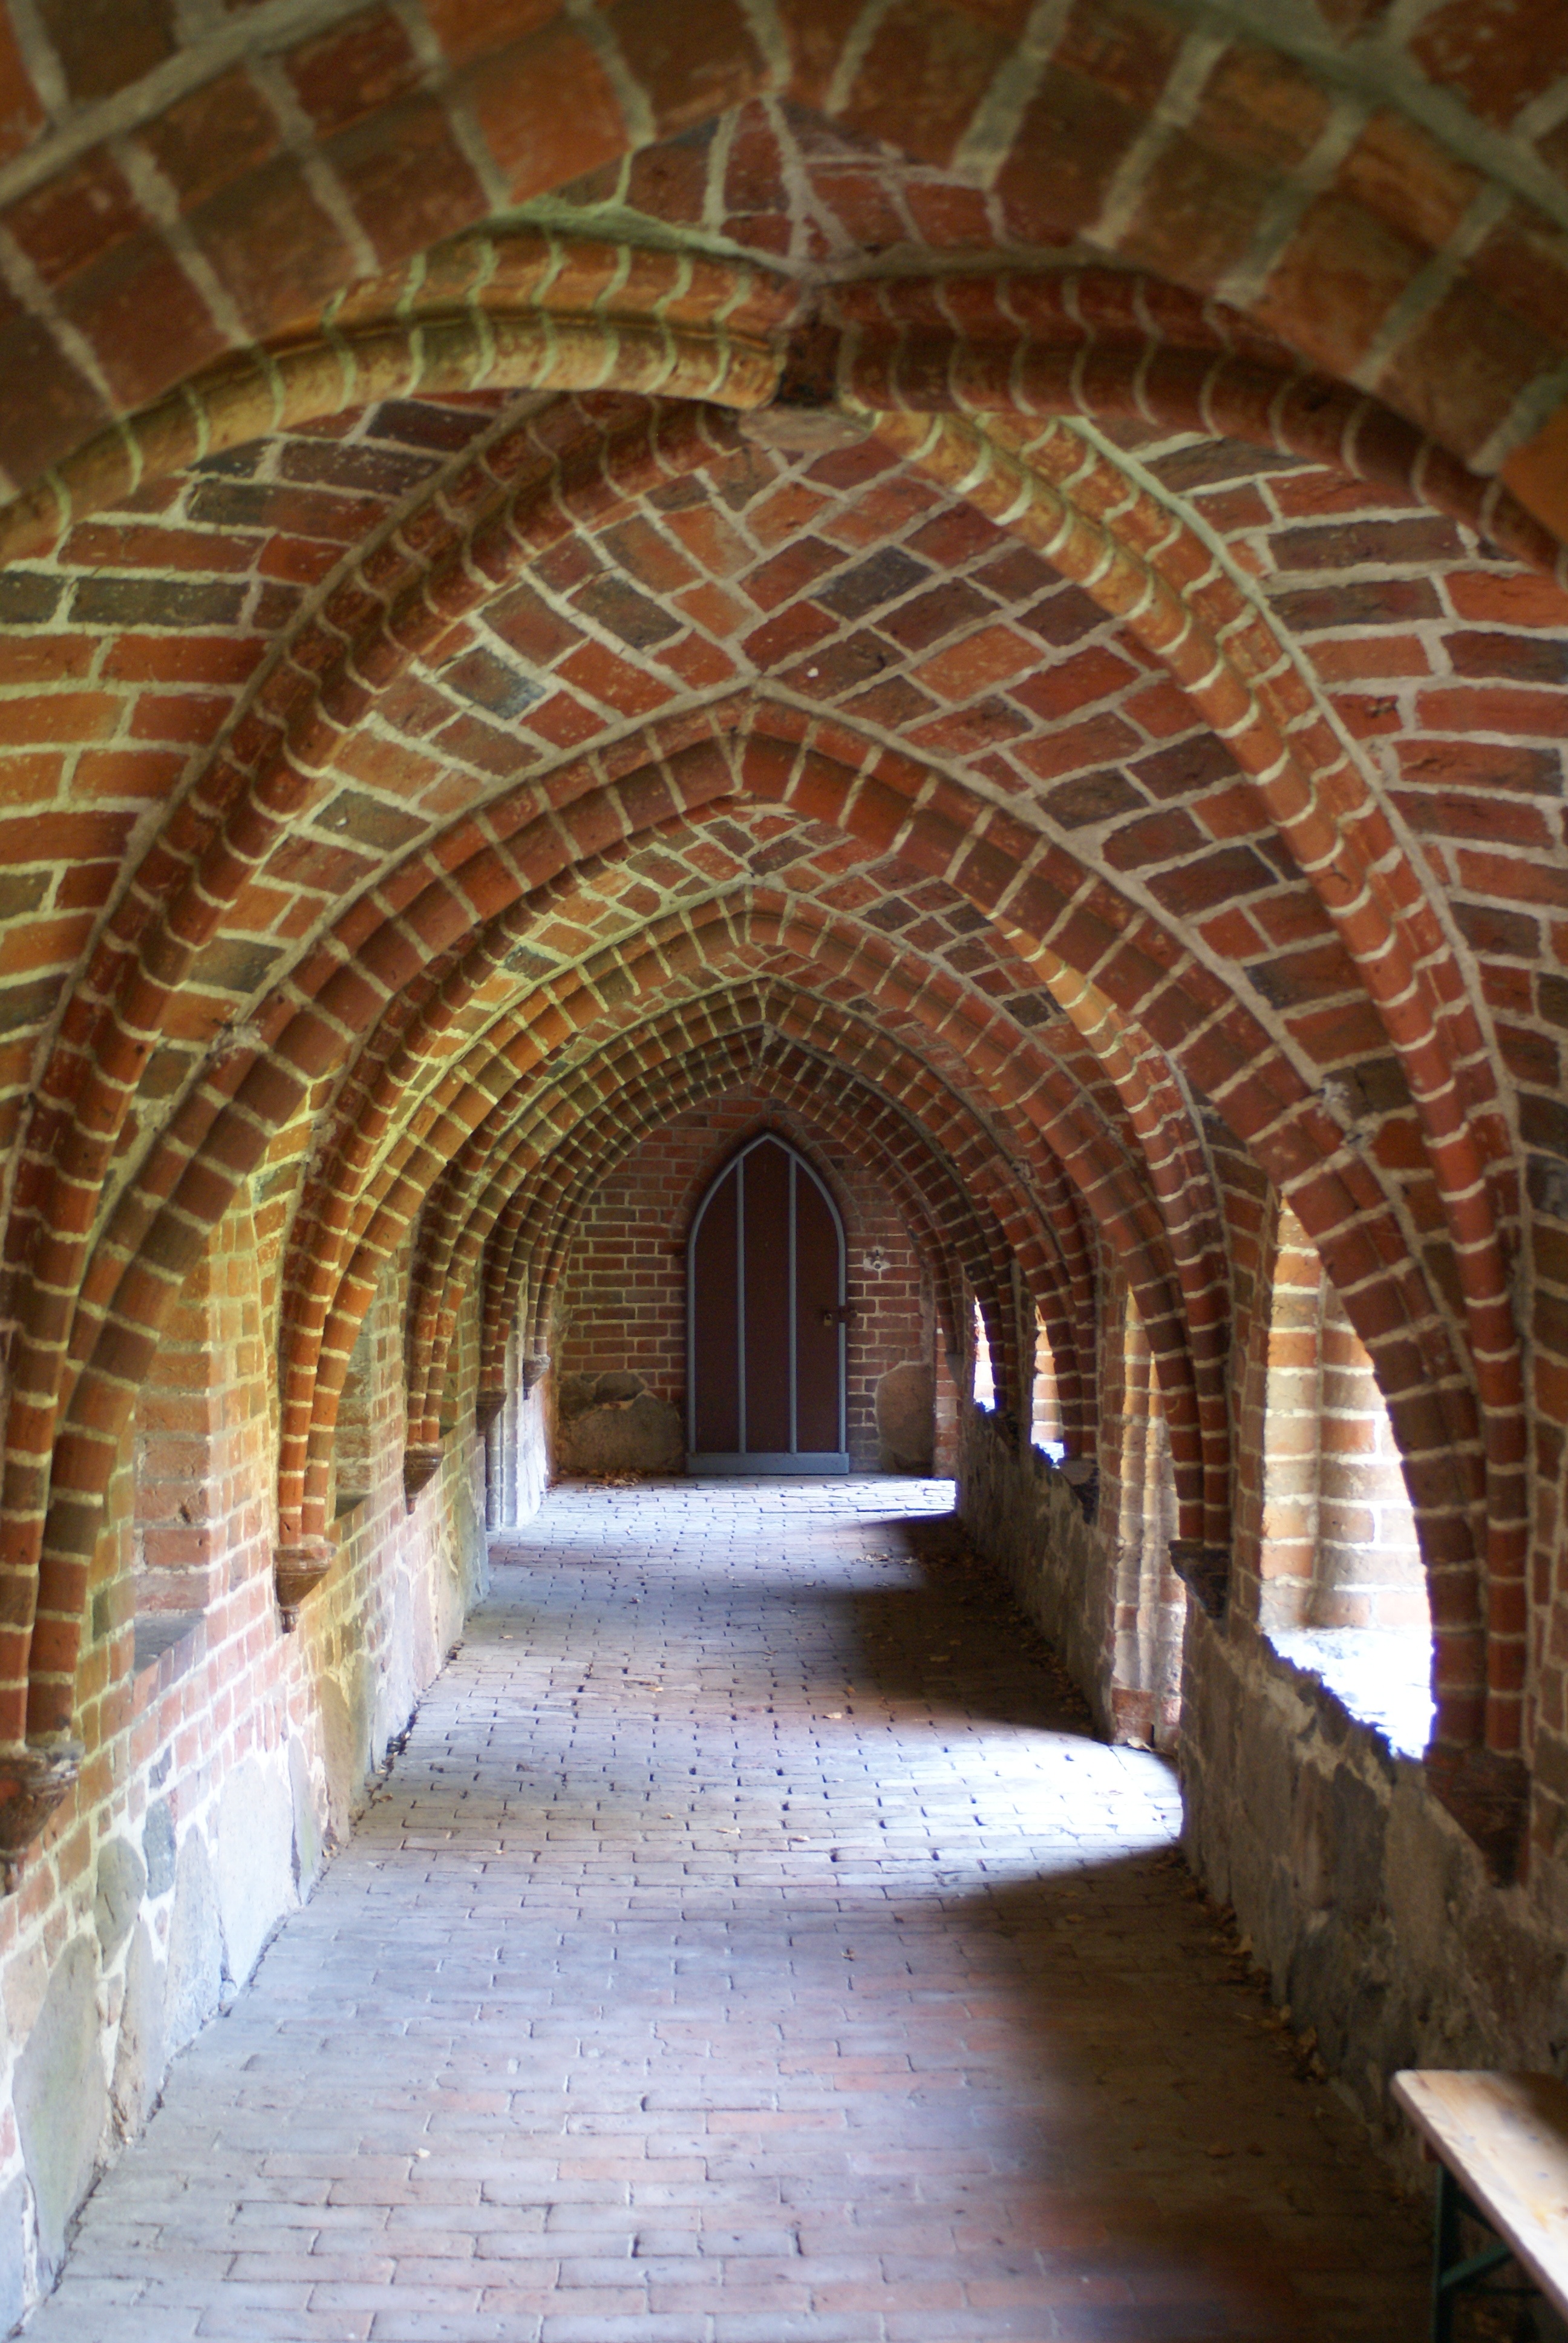
light, architecture, building, arch, church, christian, aisle, monastery, symmetry, arcade, abbey, vault, cloister, romanesque, monastery church